The Rocky Horror Picture Show

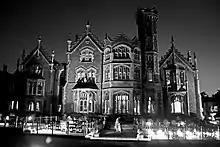
Oakley Court

Set in the fictional town of Denton, the film was shot at Bray Studios and Oakley Court, a country house near Maidenhead, Berkshire, England, and at Elstree Studios for post-production, from 21 October to 19 December 1974. Oakley Court, built in 1857 in the Victorian Gothic style, is known for a number of Hammer films. Much of the location shooting took place there, although at the time the manor was not in good condition. Most of the cast were from the original London stage production, including Tim Curry, who had decided that Dr Frank N. Furter should speak like the Queen of the United Kingdom, extravagantly posh. Fox insisted on casting the two characters of Brad and Janet with American actors, Barry Bostwick and Susan Sarandon. Filming took place during autumn, which made conditions worse. During filming, Sarandon fell ill with pneumonia. Filming of the laboratory scene and the title character's creation occurred on 30 October 1974.